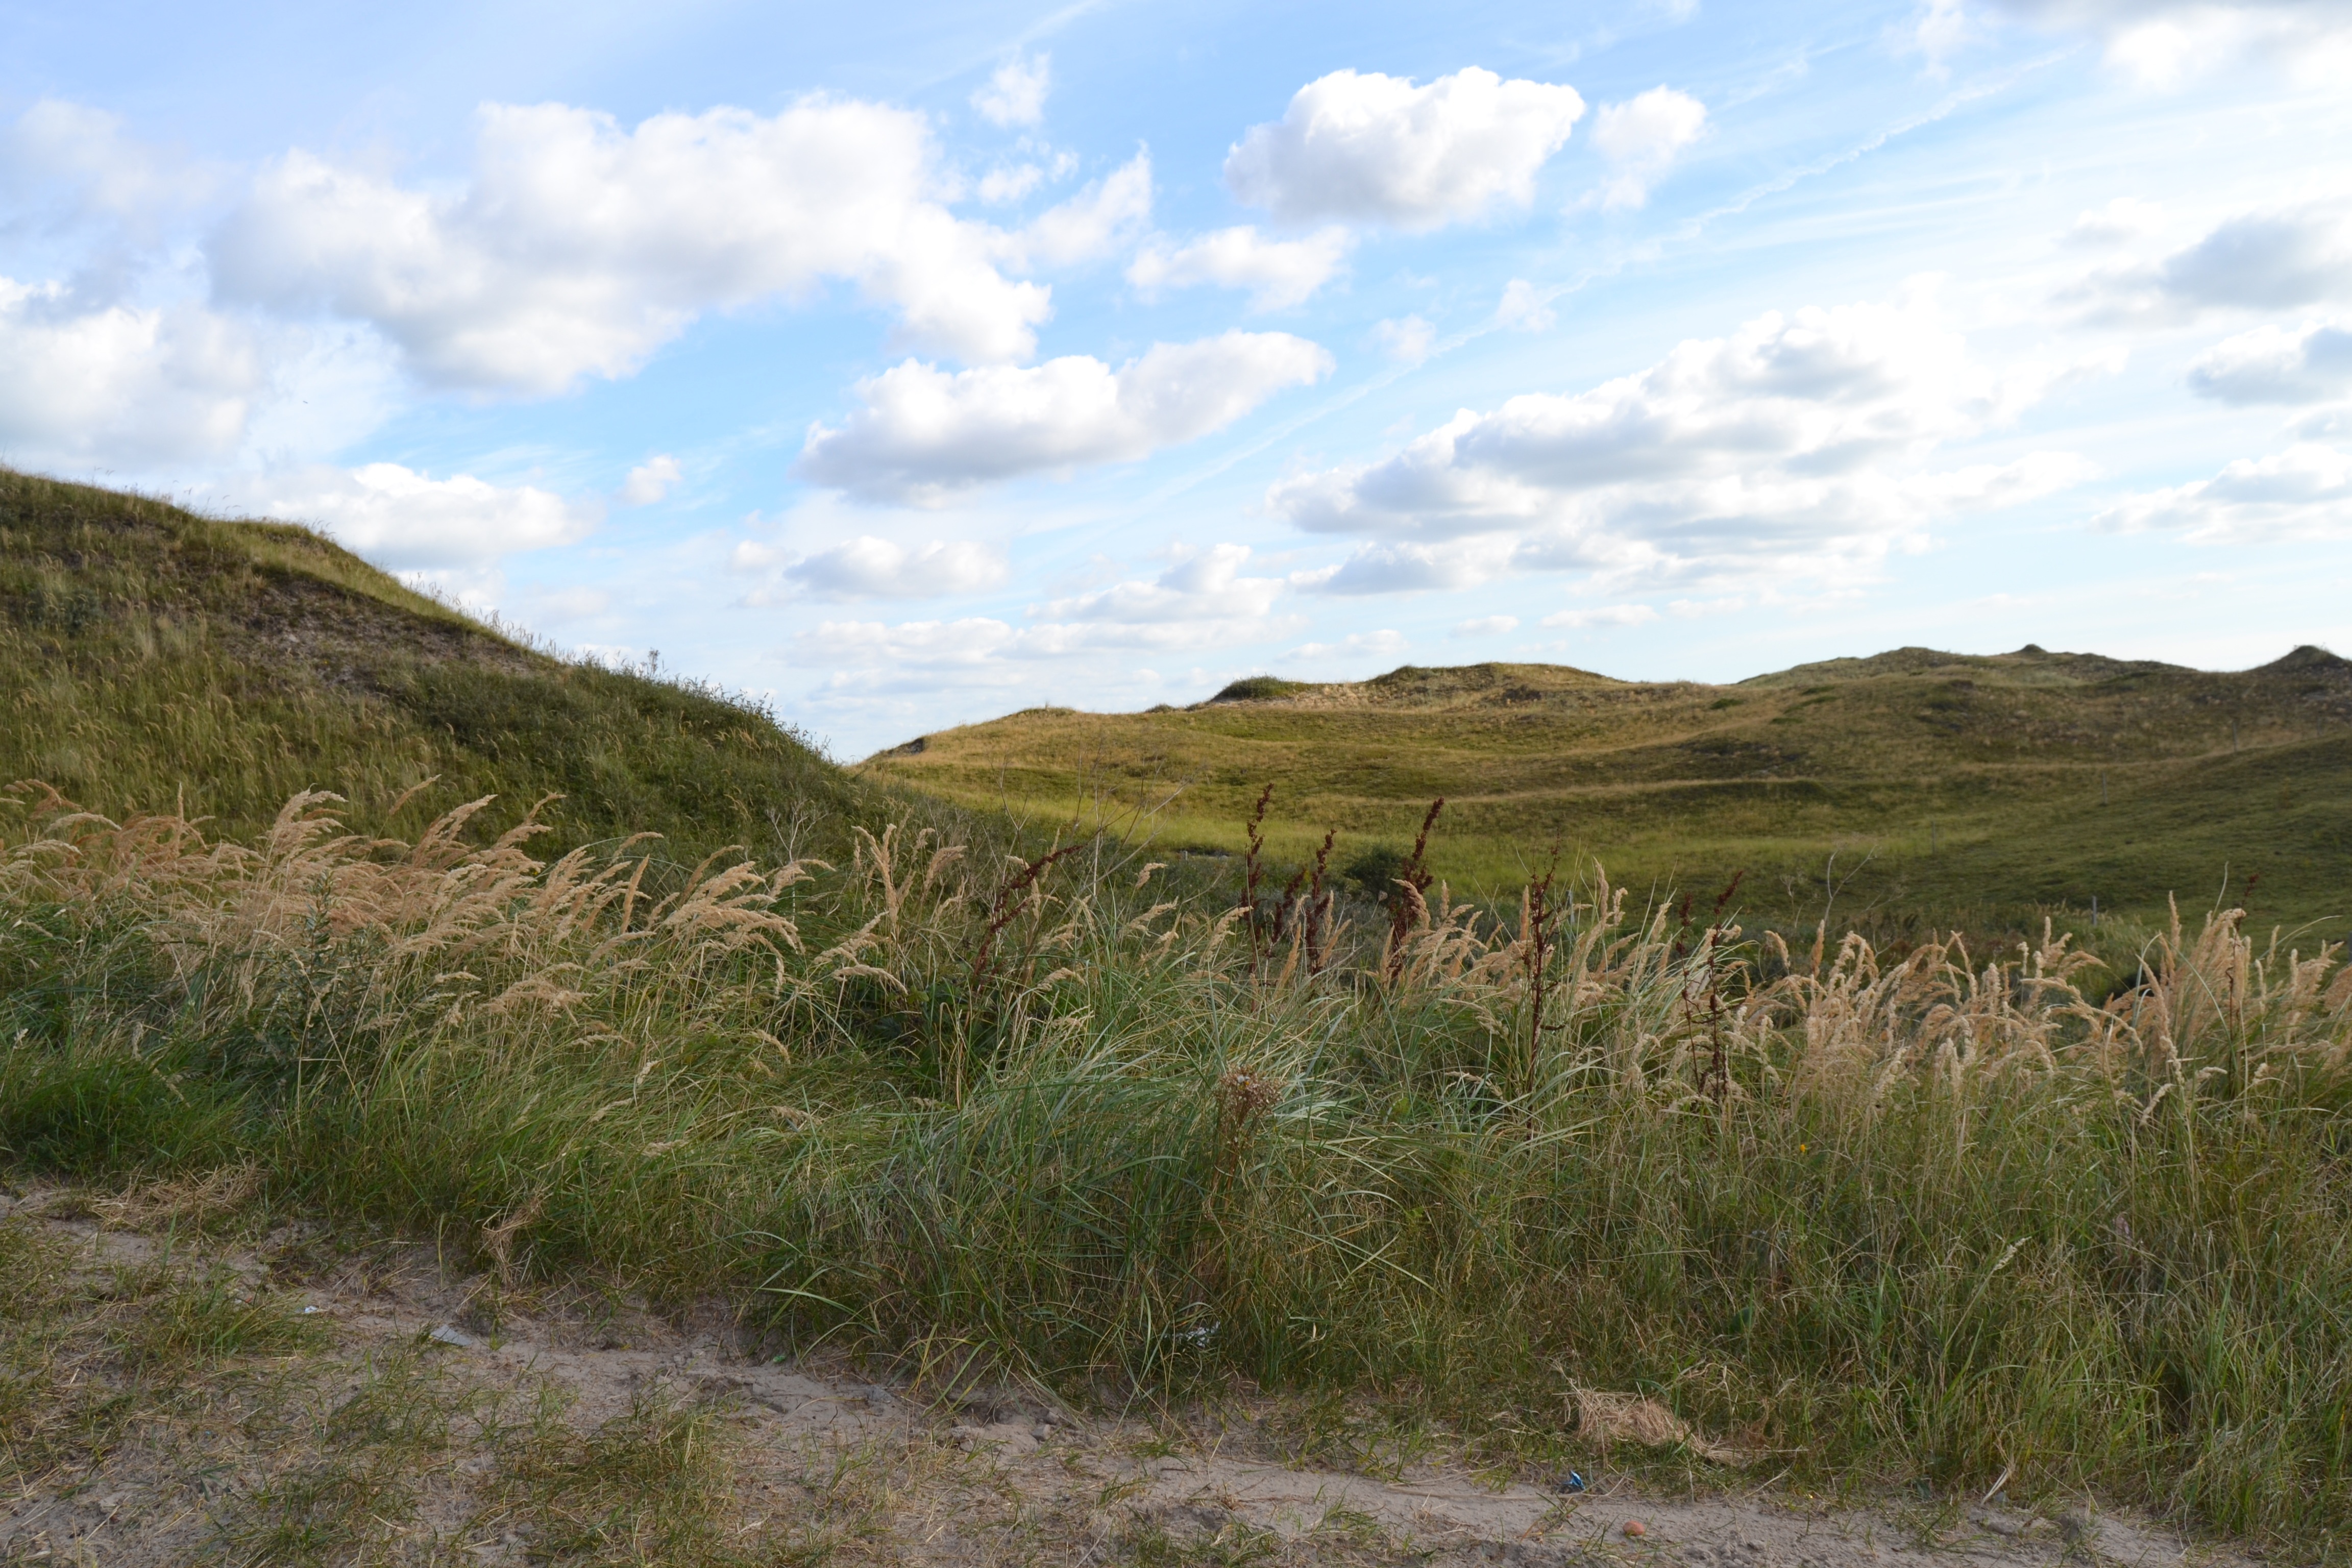
landscape, coast, grass, sand, wilderness, mountain, trail, field, meadow, prairie, hill, cliff, green, pasture, holiday, terrain, savanna, ridge, plain, dunes, hills, fields, geology, mountains, grassland, badlands, wetland, plateau, fell, habitat, loch, ecosystem, texel, steppe, rural area, natural environment, geographical feature